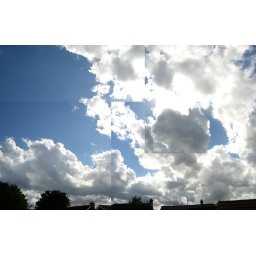
Big blue sky over Bangor.